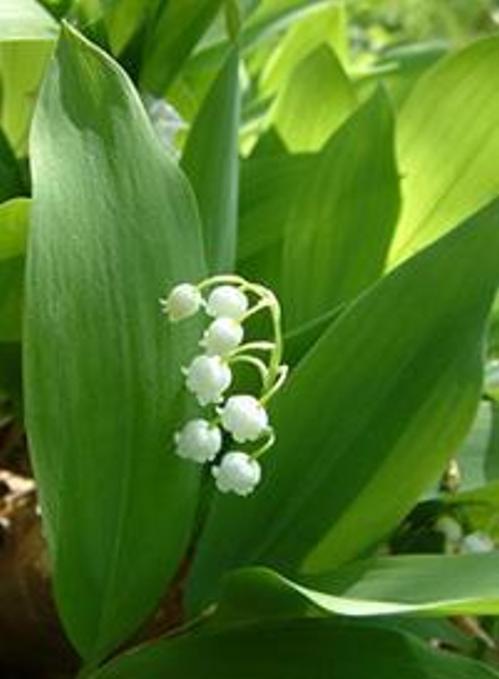
Flower: Lilyvalley